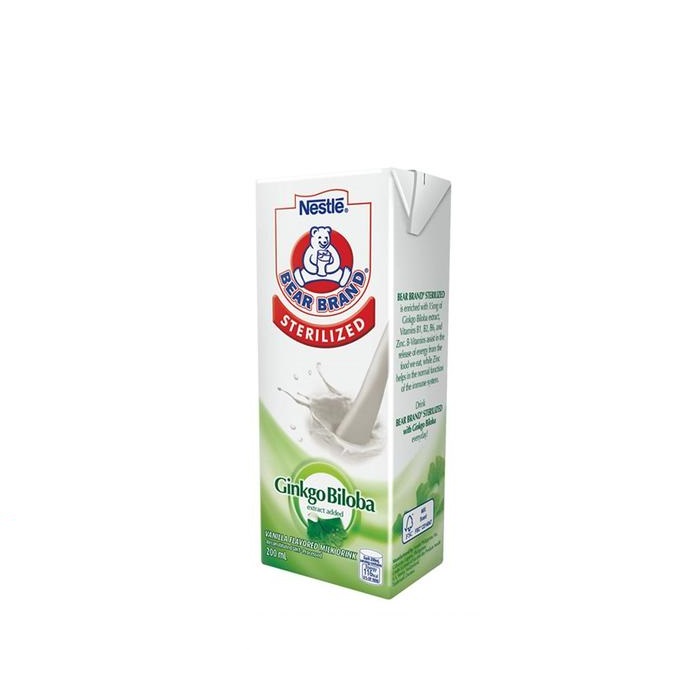
Waste category: cardboard